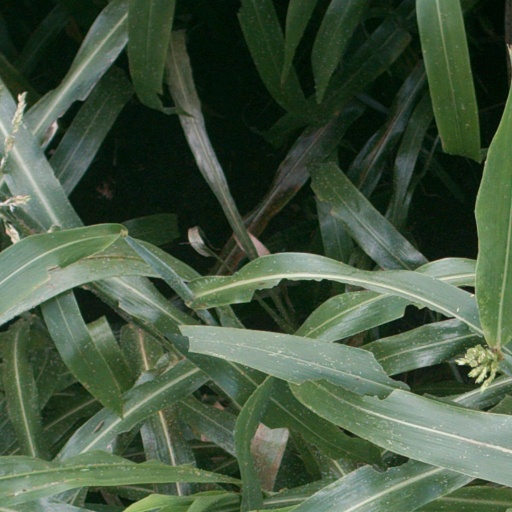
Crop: sorghum